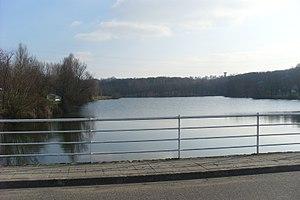
Lac de Flourens
Flourens est une commune française située dans le département de la Haute-Garonne, en région Occitanie.